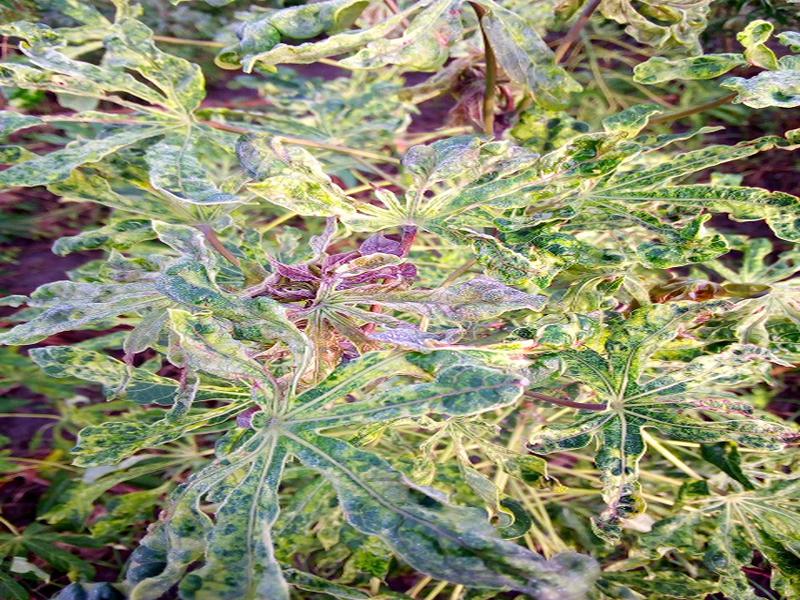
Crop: cassava
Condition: mosaic_disease